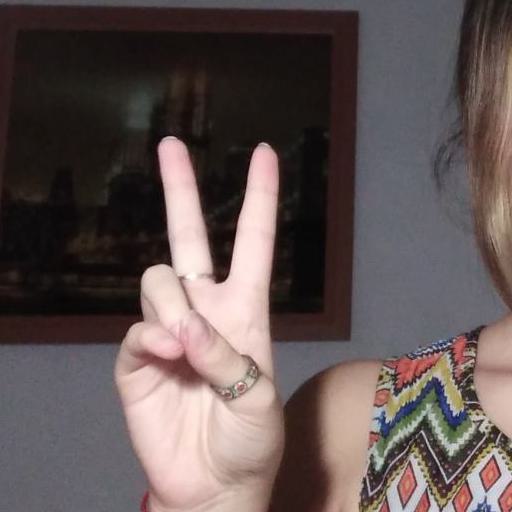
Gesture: peace